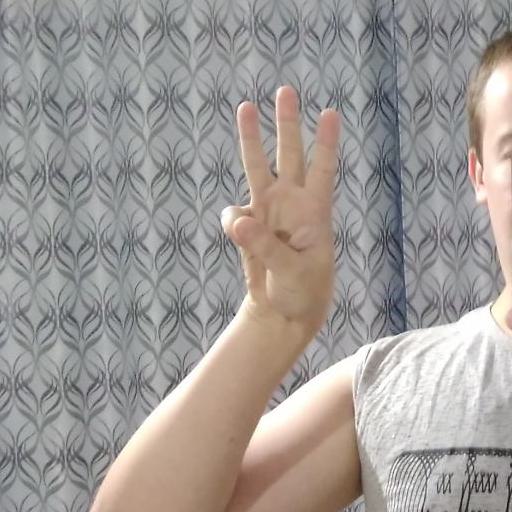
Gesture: three